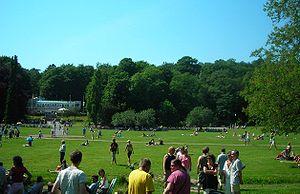
Way Out West est un festival de musique de trois jours tenu à Göteborg, en Suède, au mois d'août. Des artistes de rock, de musique électronique et de hip-hop s'y produisent. Le festival principal est complété par l'évènement "Stay Out West" se déroulant dans les clubs de la ville en fin de soirée.
Slottsskogen est un grand parc forestier au cœur de la ville de Göteborg ouvert tous les jours à toute heure.